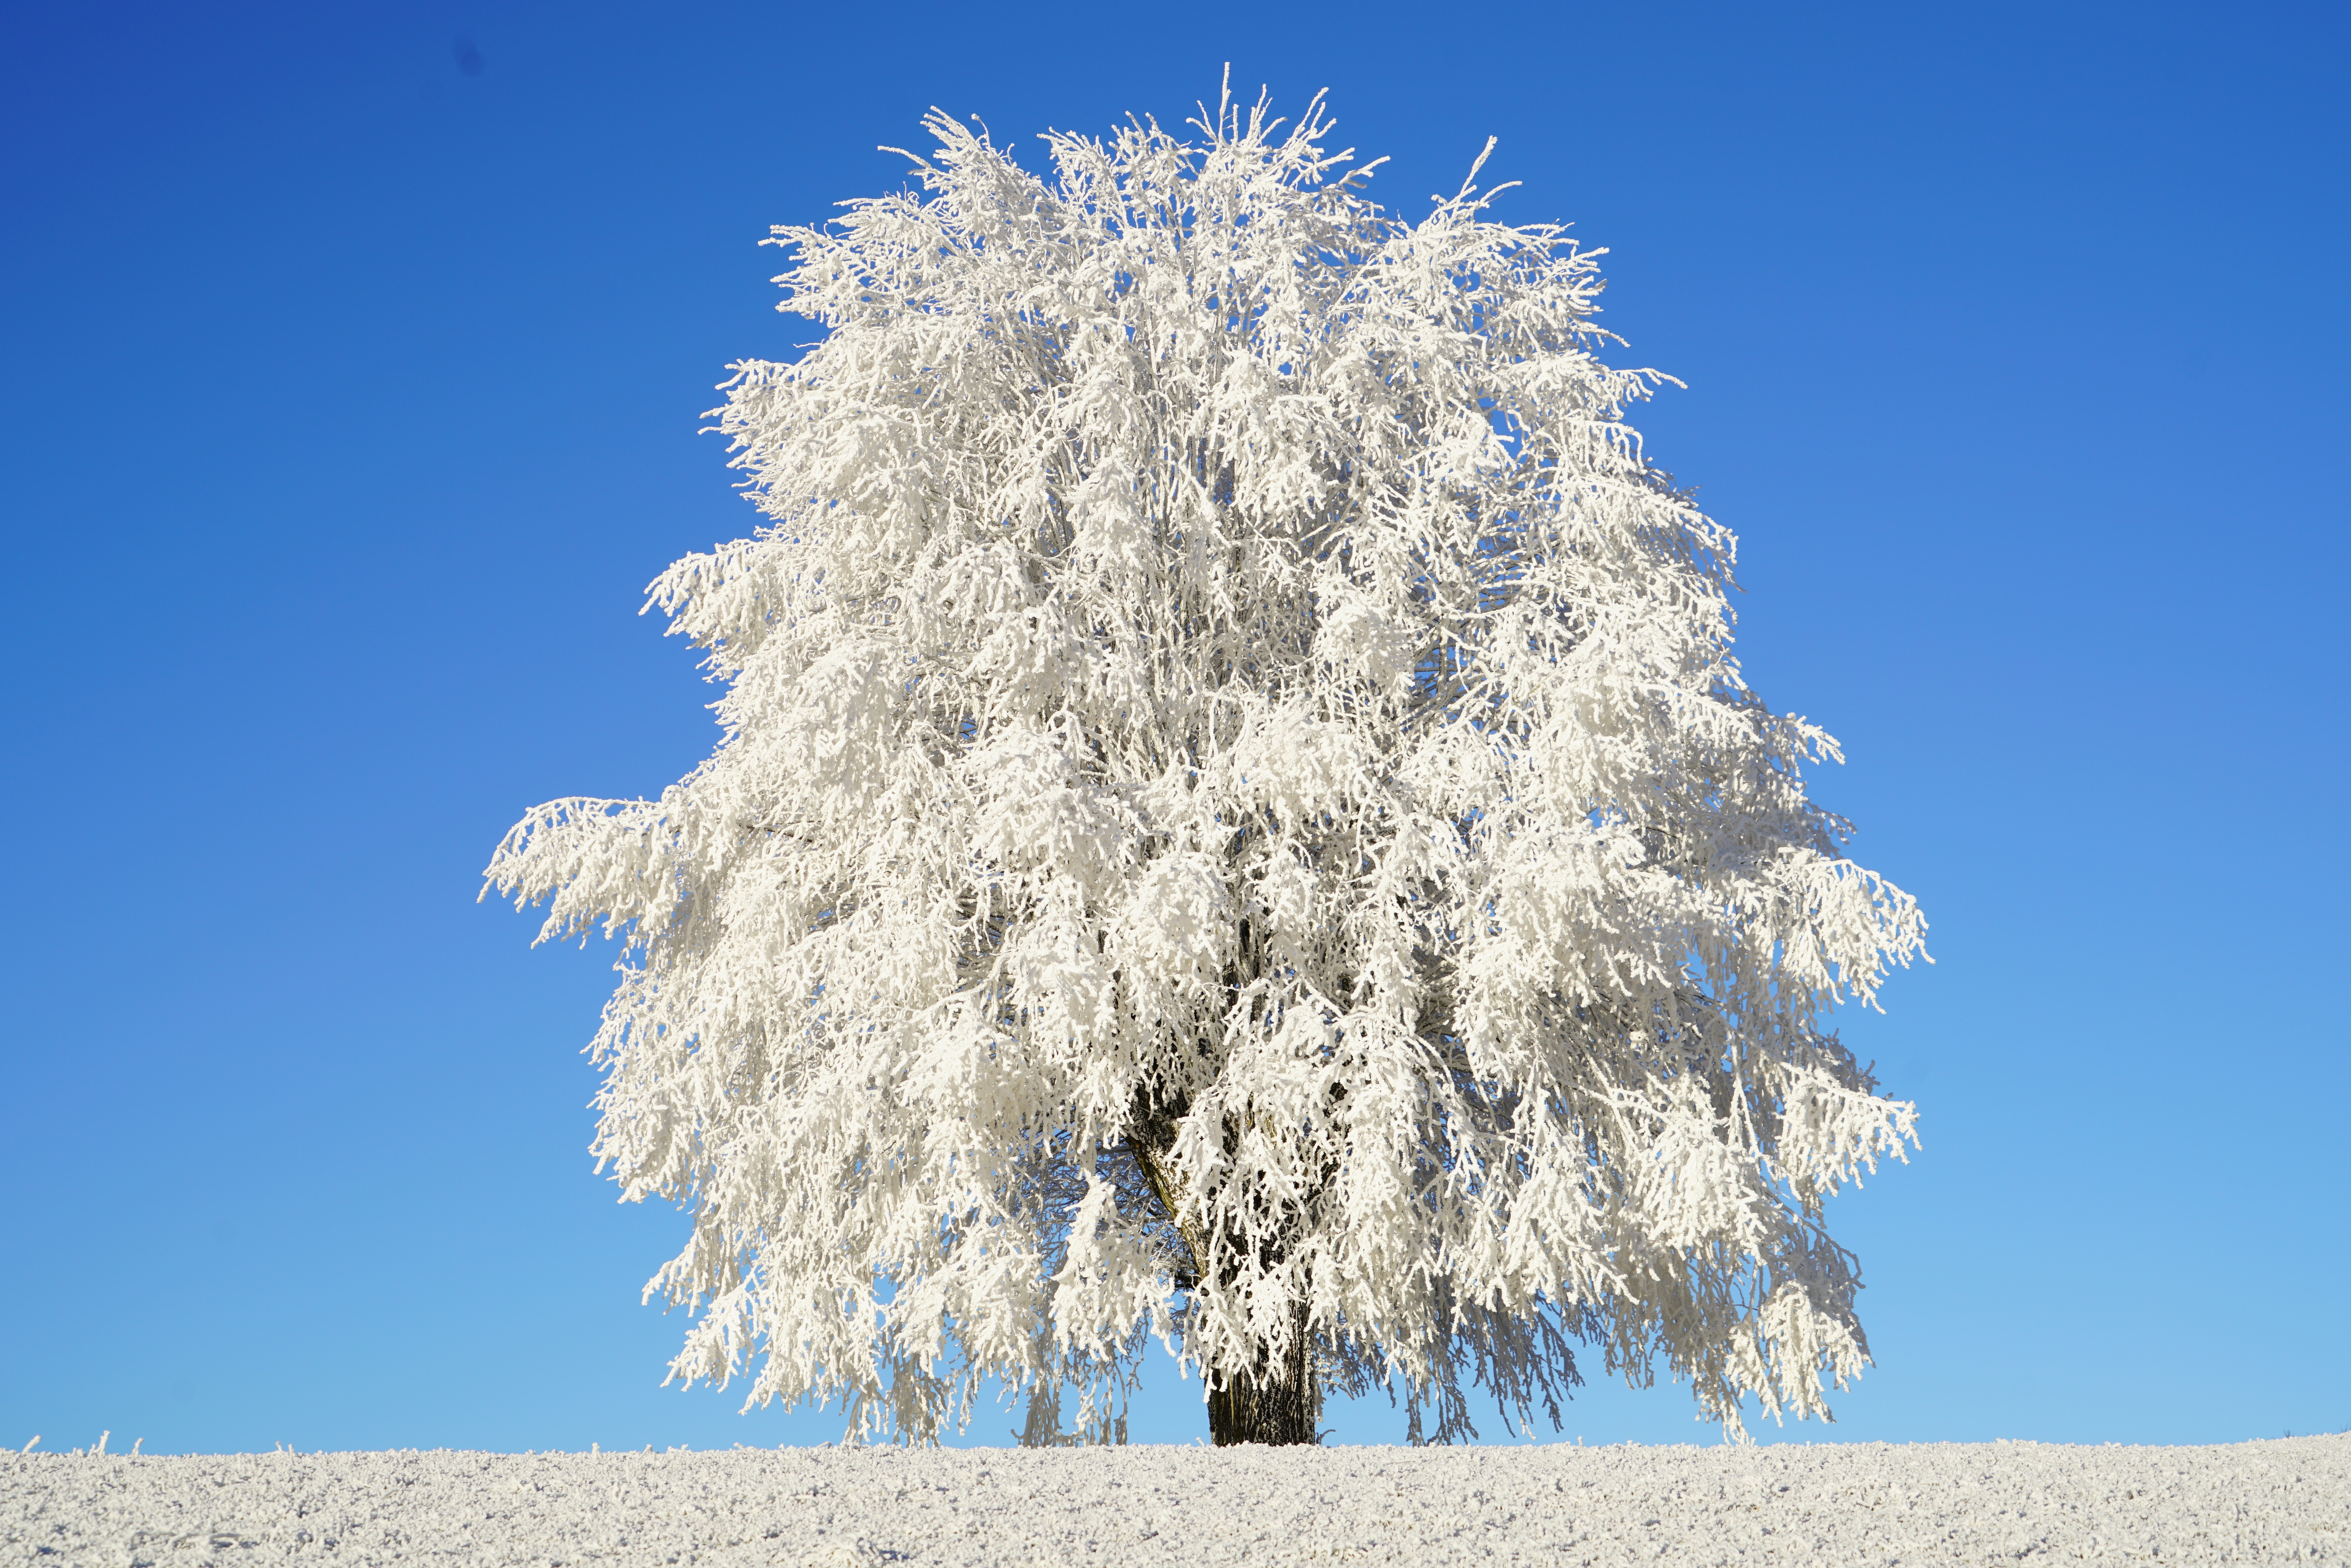
landscape, tree, nature, branch, snow, cold, winter, sky, white, frost, daytime, ripe, idyllic, ice, spring, birch, snowy, frozen, iced, icy, crystal, frosty, idyll, magical, wintry, winter magic, fairytale, jura, hoarfrost, freezing, winterimpression, eiskristalle, crystals, single tree, magic forest, hardest, winter picture, single standing, the winter's tale, crystal formation, winteraufnahme, winter photography, solitary tree, woody plant, swiss jura, ice needles, leutschenberg, schoenthal, eastern jura, winter photo